Valley of Ghosts (Crimea)

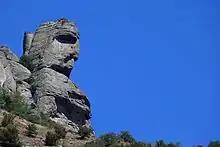
View of the Valley of Ghosts from South Demirci

"Stone figures", which were formed by the weathering of rocks on the southwest slope of Demirci yayla, are called the Valley of Ghosts. It has been affected by several rock falls, notably in April 1894 and August 1966. Demirci yayla gets its mystery from the haze which changes its colors. In the Middle Ages, the mountain had the name 'Funa', which means "fuming", because of frequent fog. The Valley of Ghosts was located on the slopes of Demirci Castle and its remains have survived until now. There is a road which leads to the castle near the Valley of Ghosts .